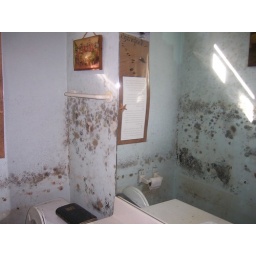
&amp;quot;footprints&amp;quot; reflected in the mirror in the jesus bathroom